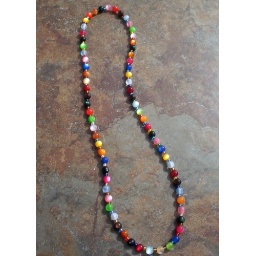
Slip over your head necklace very colorful and great for the summer dress it up or down!